Georges Urbain

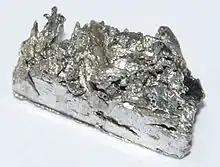
The element ytterbium, which Urbain called "neoytterbia"

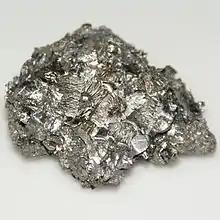
The element hafnium, detected by Urbain as "celtium"

Urbain discovered the element lutetium (atomic number 71) independently in 1907 when he demonstrated that Jean Charles Galissard de Marignacs ytterbia contained two substances. Through spectral analysis of both, he was able to characterize them and prove that they were distinct elements.